Ampangan

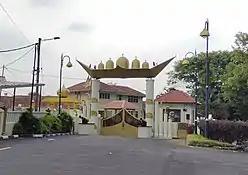
Residence of the "Undang" of the Luak of Sungai Ujong

and a mukim in Seremban District, Negeri Sembilan, Malaysia.